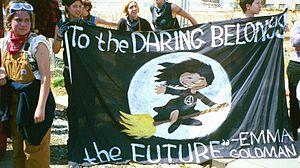
Un sorcier ou une sorcière est une personne qui pratique la sorcellerie. Si l'image du sorcier et de la sorcière est très variable selon les cultures, la sorcière est dans le monde occidental principalement associée à sa capacité à voler sur un balai, aux sabbats et à la chasse aux sorcières. Le sorcier est parfois associé au voyant, d'autres l'associent au chaman, qui est un spécialiste de la communication avec les puissances de la nature et les défunts. La sorcière est un personnage récurrent de l'imaginaire contemporain, à travers les contes, les romans, les films et les masques des fêtes populaires.
Emma Goldman est une intellectuelle et anarchiste russe née le 27 juin 1869 à Kowno et morte le 14 mai 1940 à Toronto, Canada, connue pour son activisme politique, ses écrits et ses discours radicaux libertaires et féministes. Elle a joué un rôle majeur dans le développement de la philosophie anarchiste en Amérique du Nord et en Europe dans la première moitié du XXᵉ siècle.
Dès ses origines, l'anarchisme a joué un rôle important dans la promotion de l'amour libre.